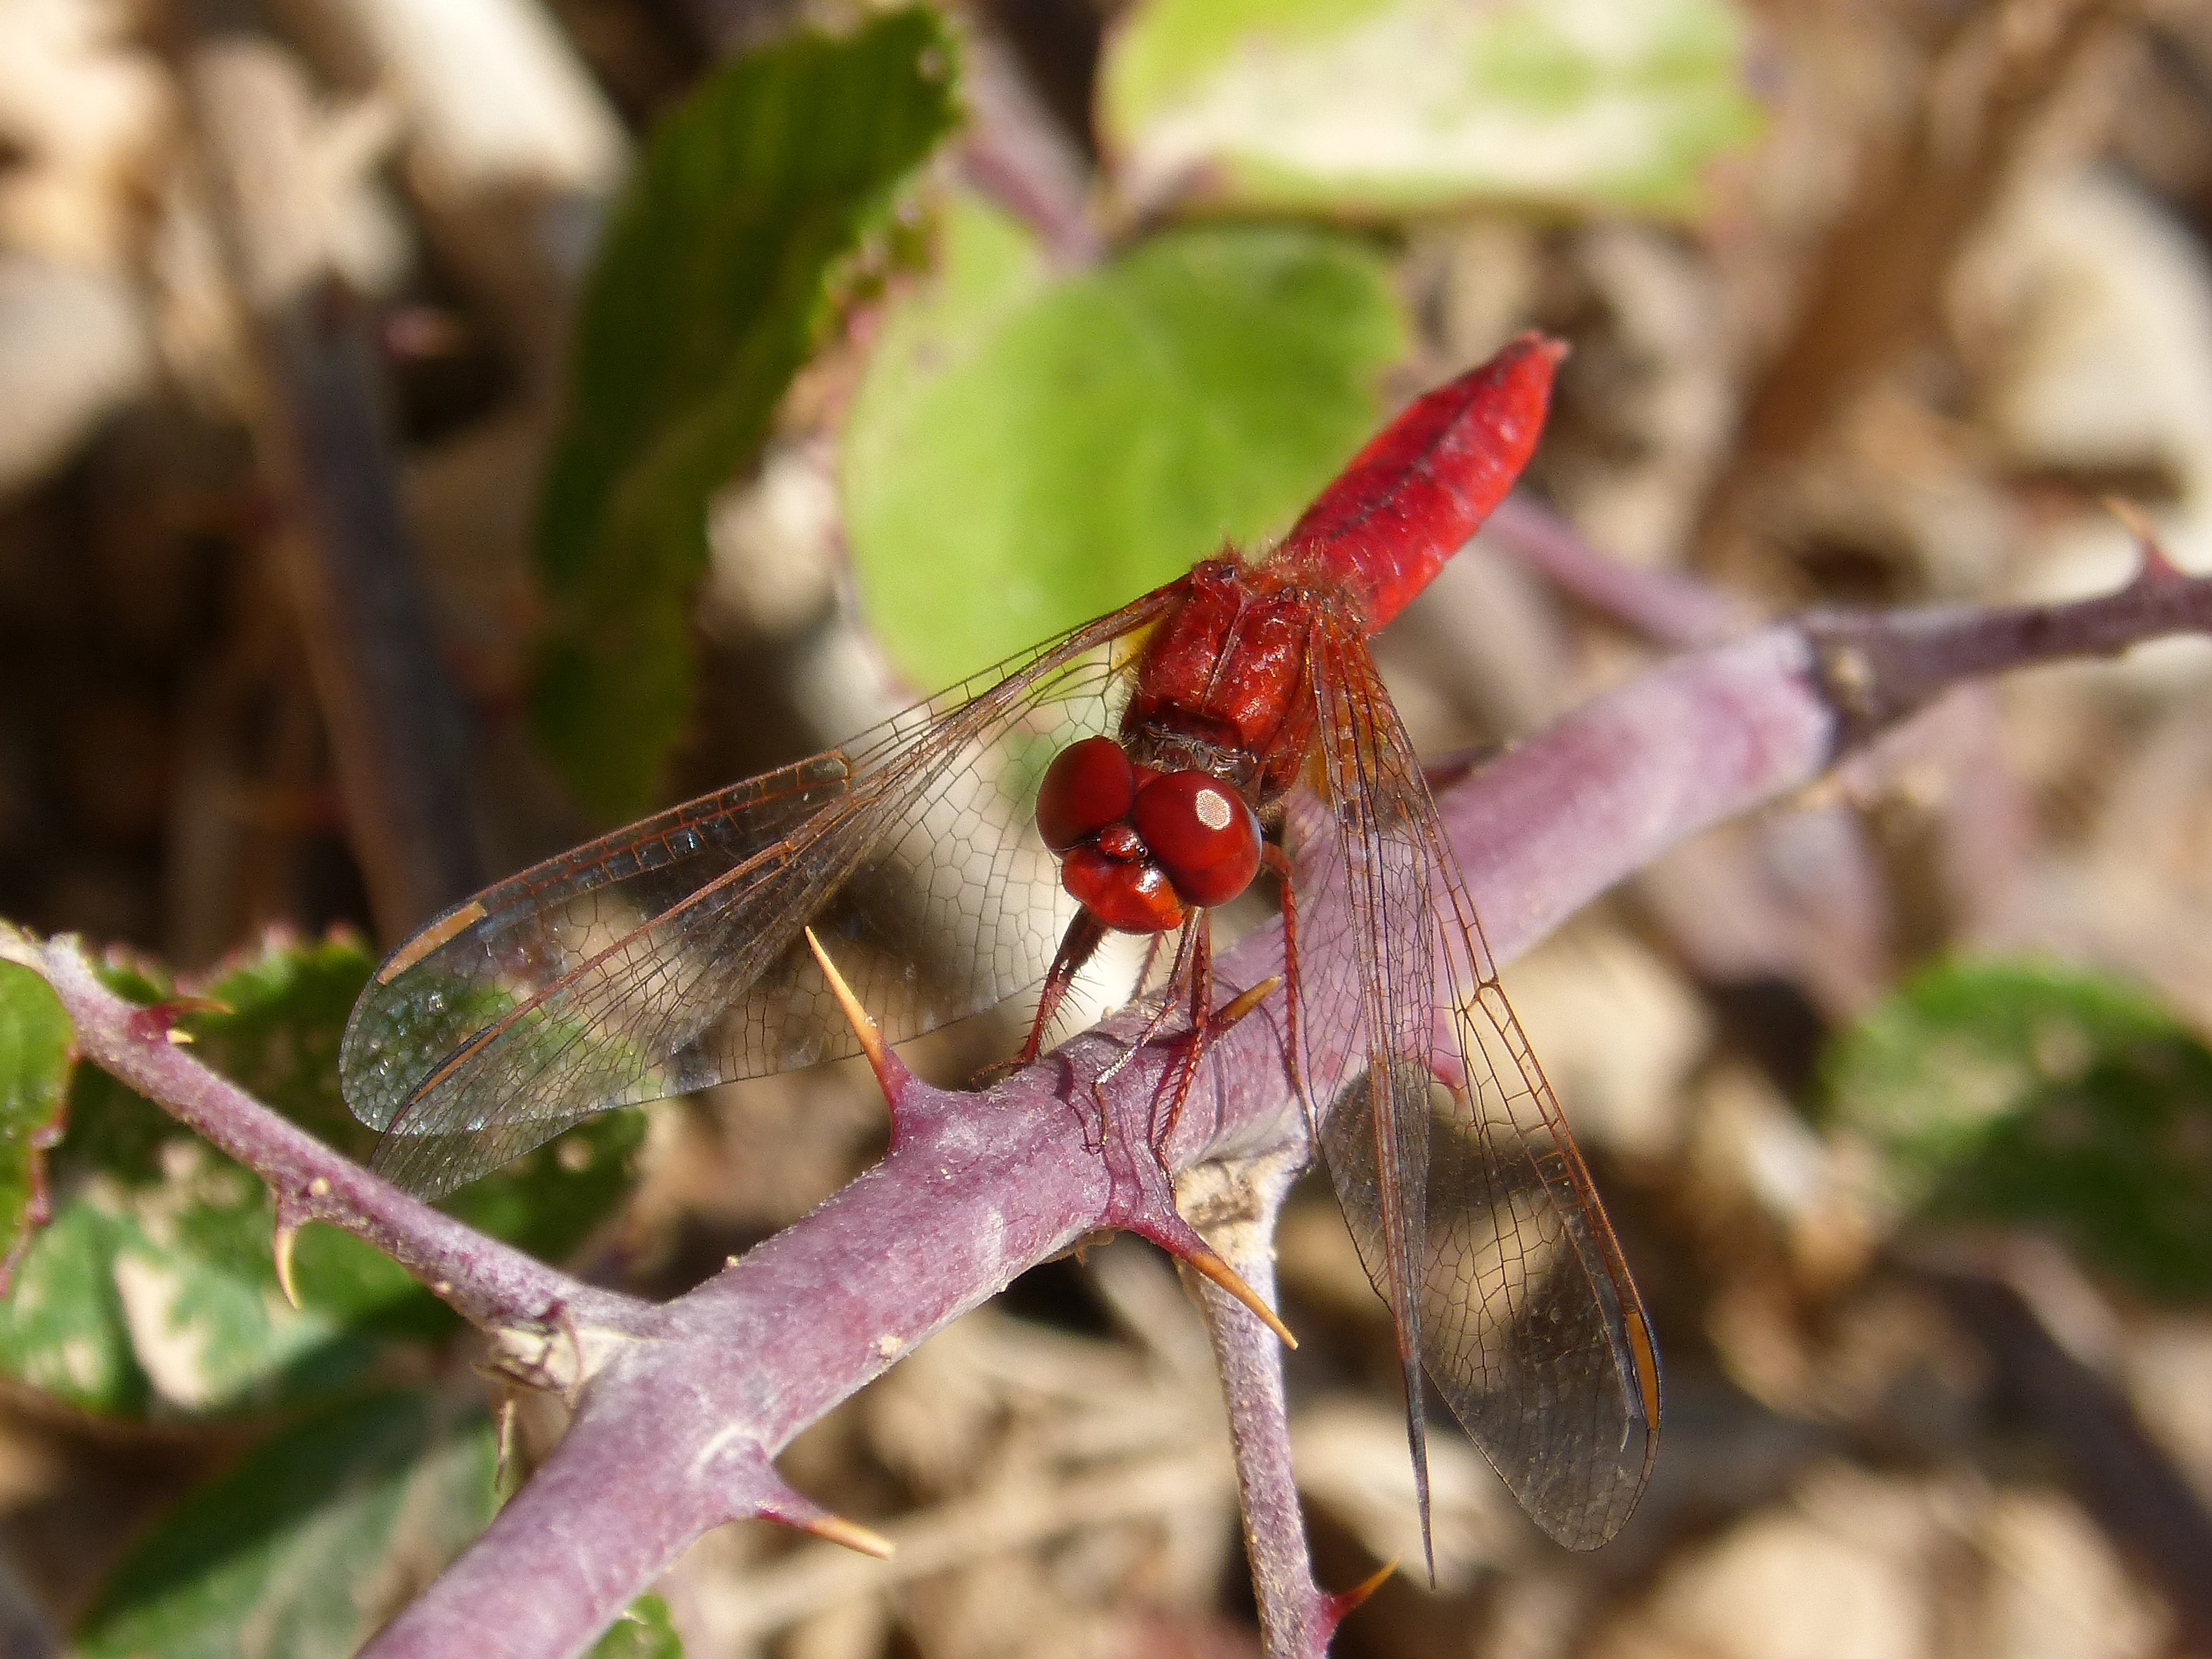
nature, plant, photography, leaf, flower, insect, botany, flora, fauna, blackberry, invertebrate, close up, dragonfly, beauty, detail, macro photography, montsant, priorat, red dragonfly, annulata trithemis, dragonflies and damseflies